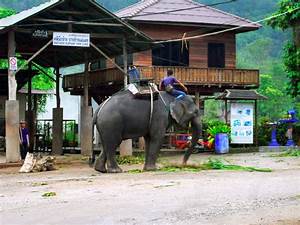
Label: elephant